Adam Voges

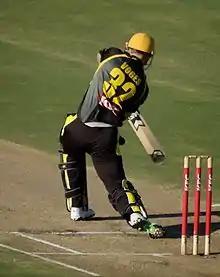
Voges batting for WA against Victoria in the 2009–10 KFC Twenty20 Big Bash.

In 2006/07, Voges enjoyed a very good start to the season with two first-class centuries in his first three matches. This good form led to his surprise selection to the Australian squad for the 3rd Ashes Test. On Friday, 8 December 2006, Australian selectors had been expected to select an unchanged lineup, but due to the shock retirement of Damien Martyn, selection processes were re-thought with Andrew Symonds and Voges drafted into the 13-man lineup. Voges also scored 150 against Tasmania, nearly chasing down a total of 400 early in the season.